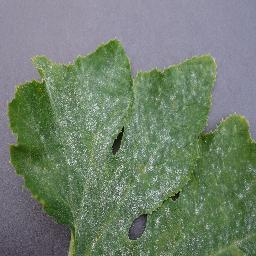
Label: Squash___Powdery_mildew